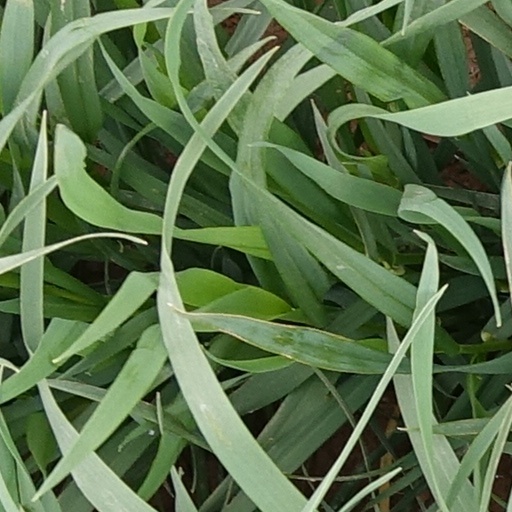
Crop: wheat